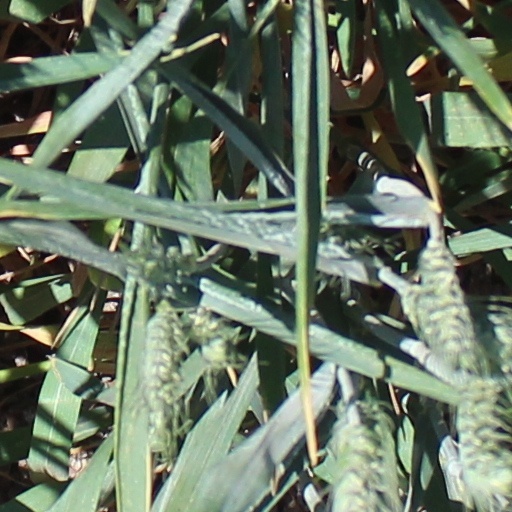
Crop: wheat